Water drum

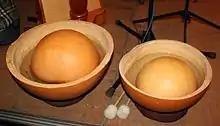
Two water drums

Water drums are a category of membranophone characterized by the filling of the drum chamber with some amount of water to create a unique resonant sound. Water drums are used all over the world, but are found most prominently in a ceremonial as well as social role in the Indigenous music of North America, as well as in African music. The drums are most often made from a pot of clay, ceramic, wood or metal, with a small amount of liquid inside and topped with drum head consisting of a stretched membrane, usually of some type of animal hide.